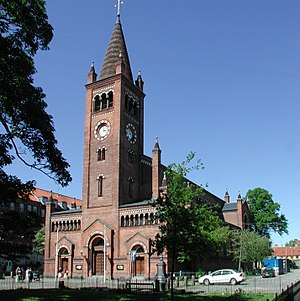
J.E. Gnudtzmann / Værker
Sankt Pauls Kirke
Johannes Emil Gnudtzmann var en dansk arkitekt og professor, far til Kaj Gnudtzmann.